Milan Krkobabić

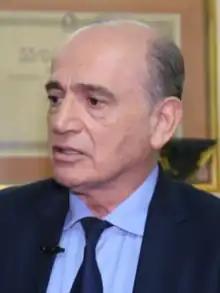
Krkobabić in 2019

Milan Krkobabić (born 12 October 1952) is a Serbian politician. A member of the Krkobabić political family, he has led the Party of United Pensioners, Farmers, and Proletarians of Serbia (PUPS) since 2014. He was a minister without portfolio in Serbia's government from 2016 to 2020 and has been minister of rural welfare since October 2020. Krkobabić previously served as deputy mayor of Belgrade from 2008 to 2012.